Sierra Burgess Is a Loser

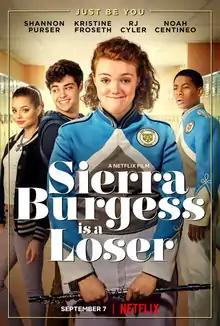
Official release poster

Sierra Burgess Is a Loser is a 2018 American teen comedy-drama film directed by Ian Samuels from a screenplay by Lindsey Beer. The film is a modern retelling of the 1897 play "Cyrano de Bergerac" by Edmond Rostand, and stars Shannon Purser, Kristine Froseth, RJ Cyler, and Noah Centineo. The film was released on September 7, 2018, by Netflix.